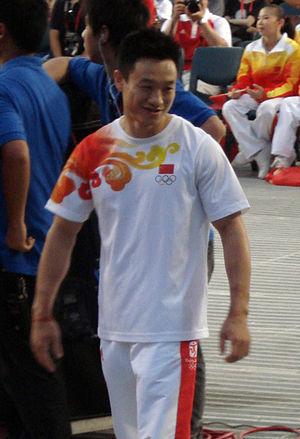
Yang Wei est un gymnaste chinois, triple champion olympique, en 2000 et 2008.